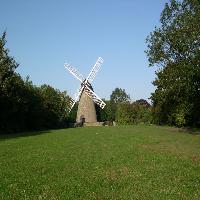
Weather: sun or clear